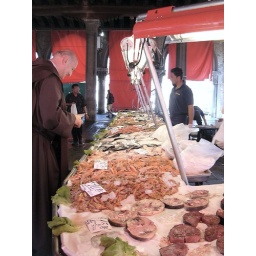
A monk buys some fish at the fish market in Venice, Italy.